Toni Ucci

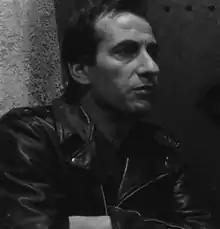
Toni Ucci in the movie "The Assassin" (1961)

Antonio "Toni" Ucci (13 January 1922 – 16 or 19 February 2014) was an Italian actor and comedian. He appeared in 86 films between 1948 and 2000.